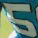
Number: 5